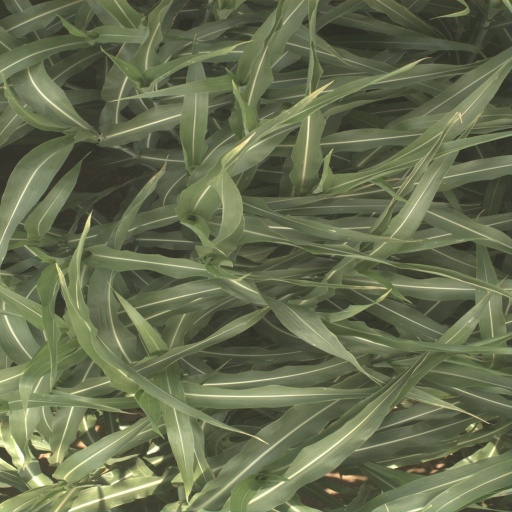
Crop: sorghum